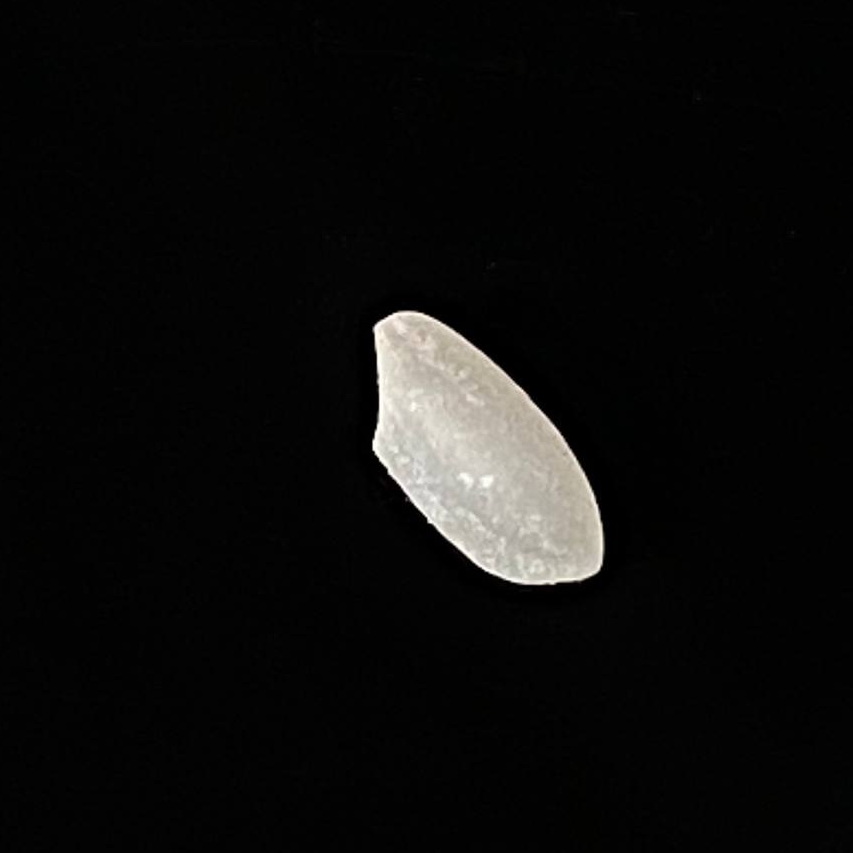
Rice variety: Chinigura_Polao